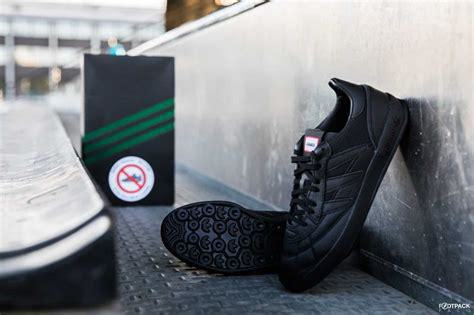
Brand: Adidas
Model: Sobakov